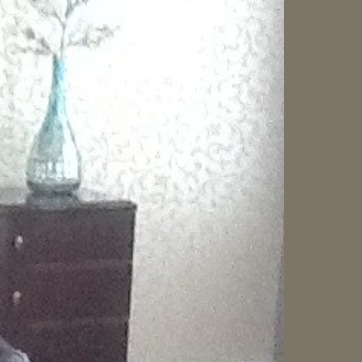
Material: wallpaper